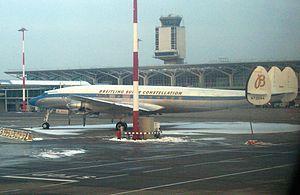
L'aéroport international de Bâle-Mulhouse-Fribourg ou EuroAirport est un aéroport international franco-suisse situé sur le territoire français entre Bâle, Mulhouse et Fribourg-en-Brisgau, à la frontière tripoint entre la France, la Suisse, et l'Allemagne. Son statut d'aéroport « binational » implique la présence d'une partie suisse et d'une partie française. Il s'agit du seul aéroport au monde à posséder ce statut. L'aéroport, son aérogare et ses pistes sont réparties entre les communes alsaciennes de Saint-Louis, Hésingue et Blotzheim.